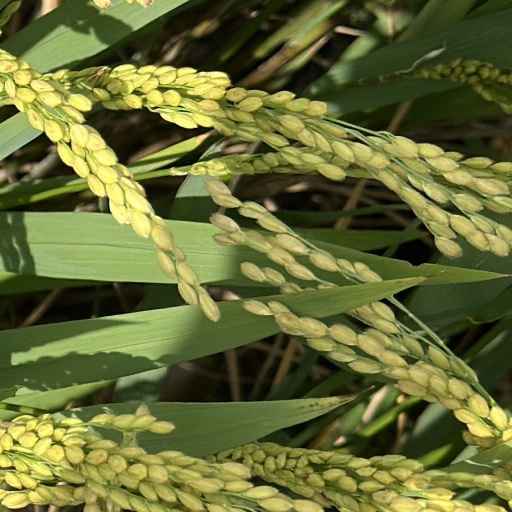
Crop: rice